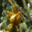
Label: cra